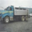
Label: truck